Benjamin Haskins-Stiles

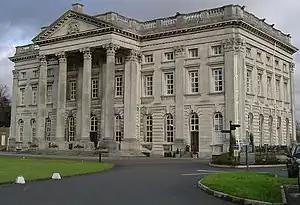
Moor Park Mansion, Hertfordshire

Haskins-Styles was the eldest son of Joseph Haskins Stiles, a sometime Amsterdam merchant and his wife Sarah Eyles, eldest daughter of Sir John Eyles, MP. After inheriting both his father's and younger brother Joseph's fortunes (1714 and 1719 respectively) he acquired several estates in Wiltshire, including Bowden Park, near Devizes and Calne manor and Moor Park, Hertfordshire, where he commissioned Giacomo Leoni and Sir James Thornhill to remodel the house as a Palladian mansion.